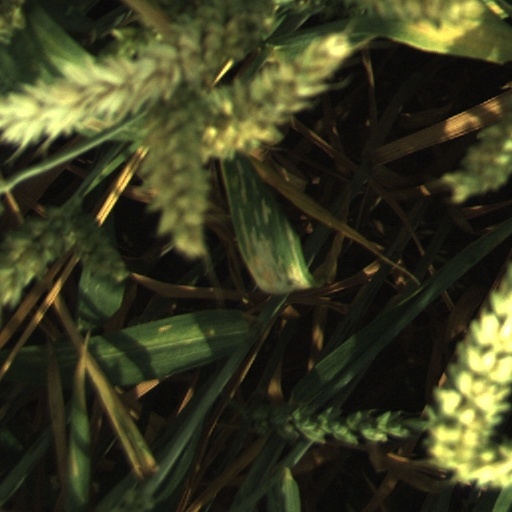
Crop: wheat